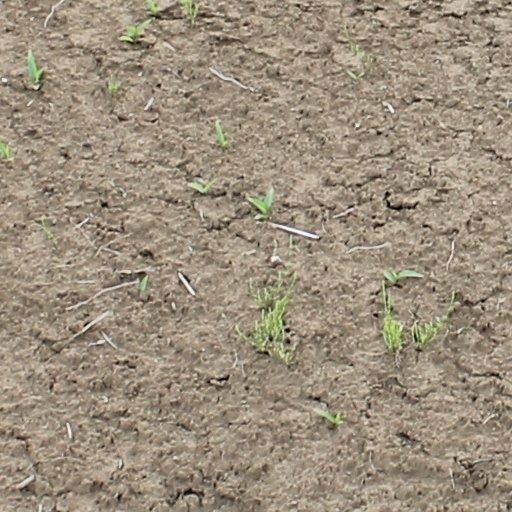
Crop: wheat